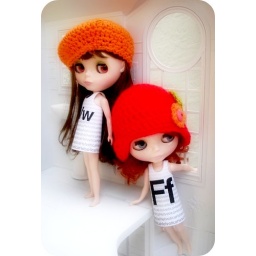
lovely hats by elifins!!!! dresses by plastic peach (both on etsy)